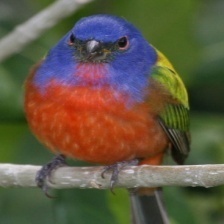
Species: PAINTED BUNTING
Scientific name: PASSERINA CIRIS
ImageNet parent category: indigo_bunting